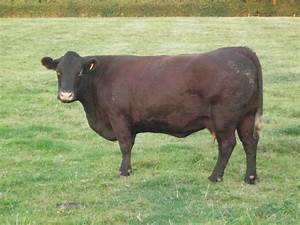
Label: cow